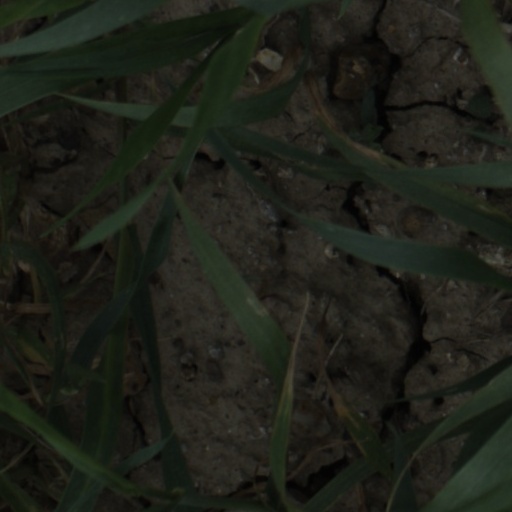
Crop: wheat